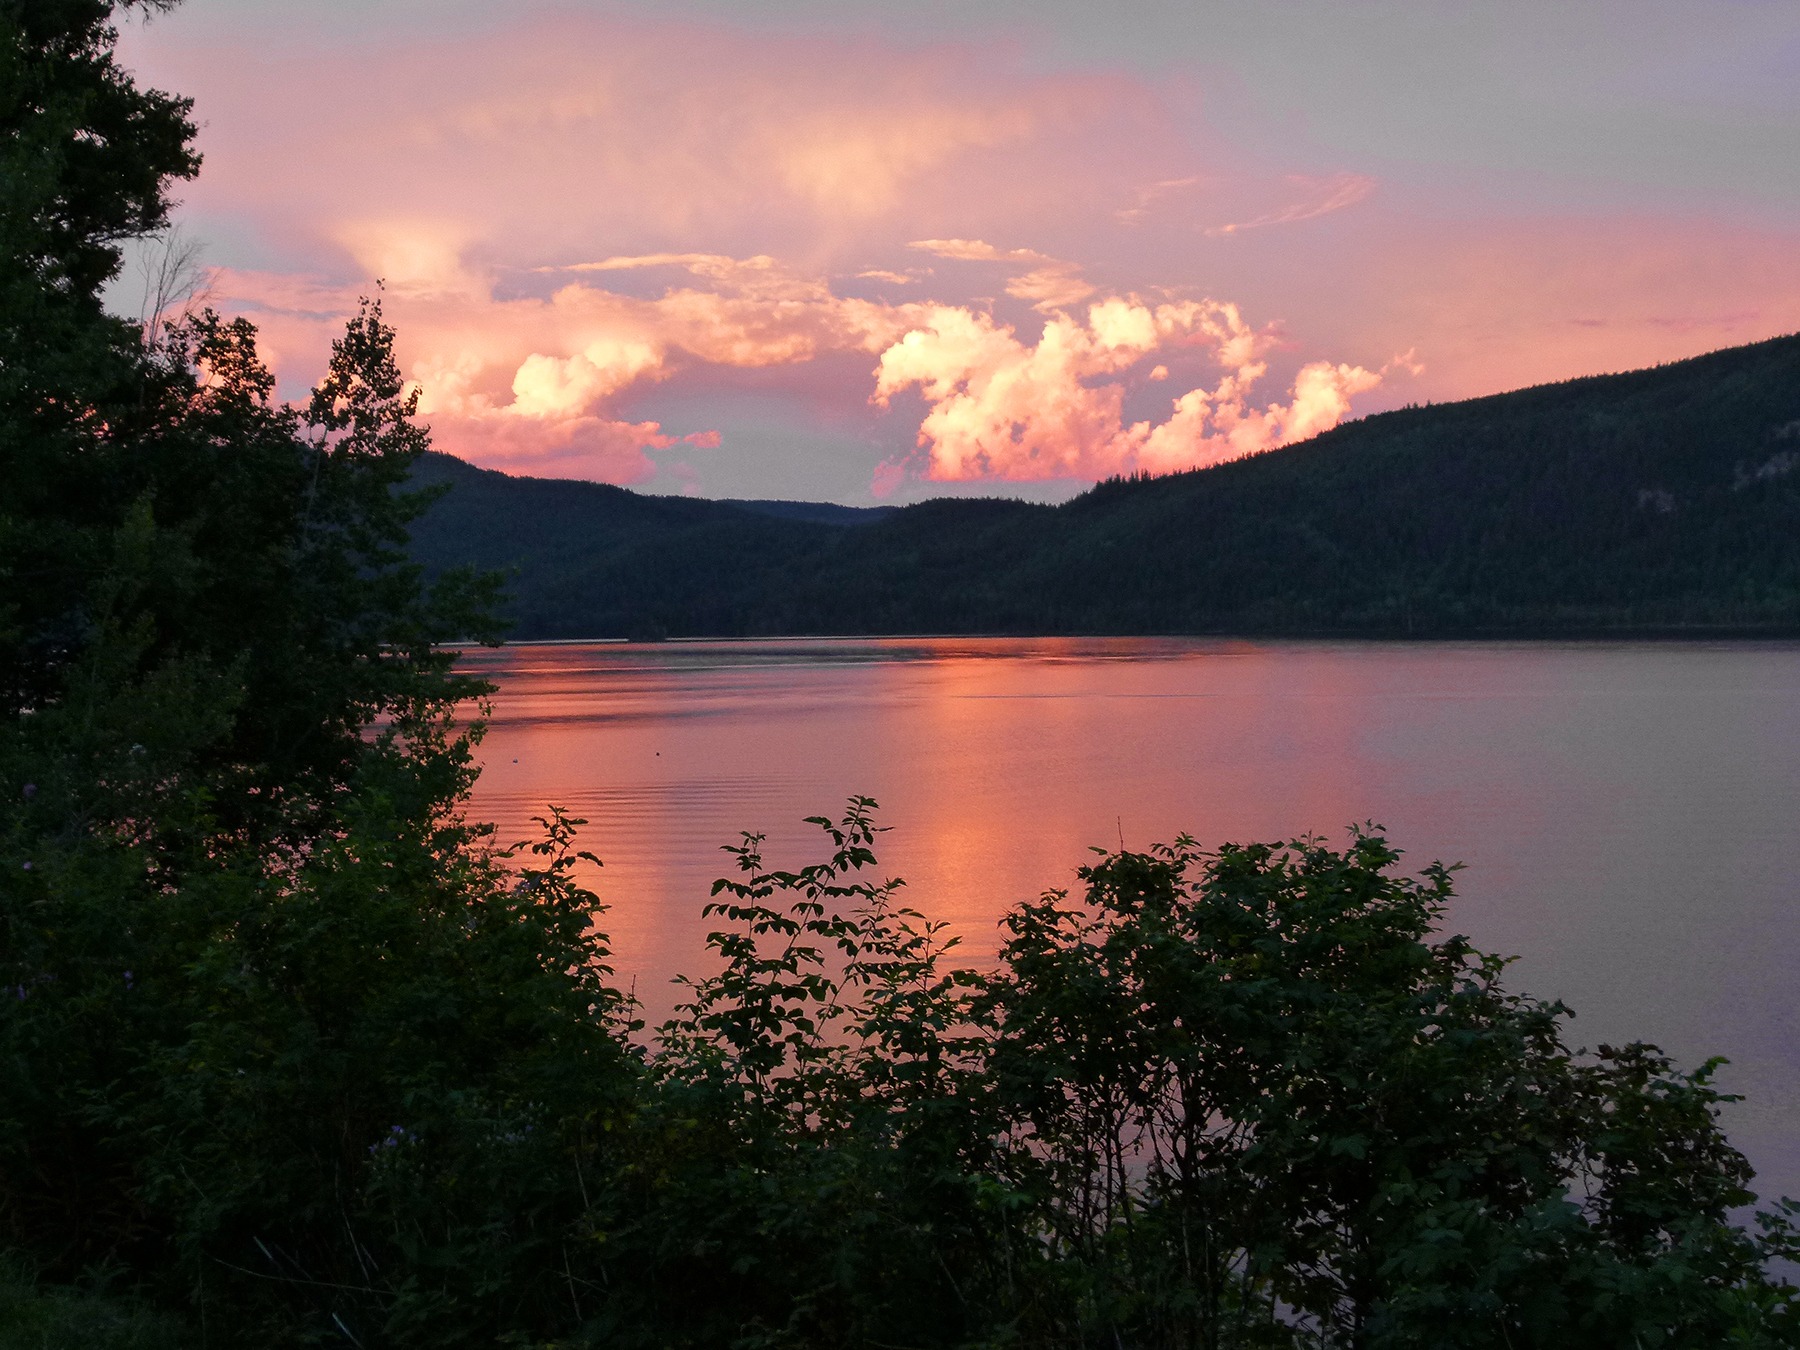
nature, mountain, cloud, sunrise, sunset, morning, lake, dawn, river, dusk, evening, reflection, reservoir, clouds, canada, thunderstorm, loch, afterglow, british columbia, canim lake, atmospheric phenomenon